Dog coat genetics

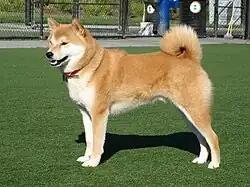
Shiba Inu displaying urajiro pattern.

The alleles at the theoretical U locus are thought to limit phaeomelanin production on the cheeks and underside. Two alleles are theorized to occur at the U locus: